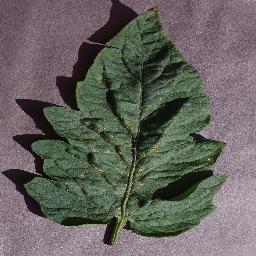
Label: Tomato___Target_Spot